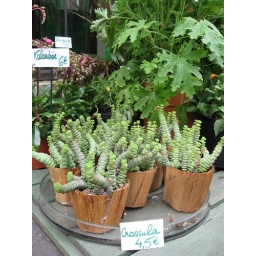
I saw these strange plants in Paris, If I was at home I would have definitely bought one.